Tom Gerhardt

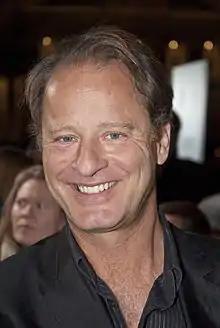
Tom Gerhardt, Berlinale 2008

Gerhardt was born in Cologne, and studied German studies and philosophy. After his university studies, Gerhardt worked for German newspaper "Express" in Cologne. Since the 1990s, he has worked as an actor in different films.